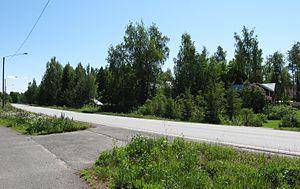
Le village de Grönvik et la route à Alskat, en Korsholm, Finlande. Suomi: Grönvikin kylä ja Alskatintie, Mustasaaressa, Suomessa. Svenska: Grönvik by och Alskatvägen i Korsholm, Finland.